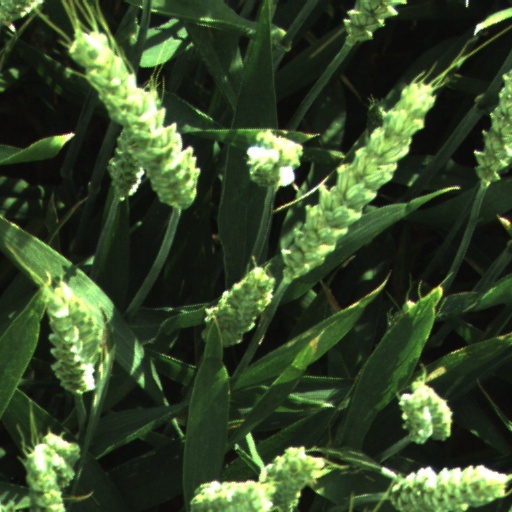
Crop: wheat